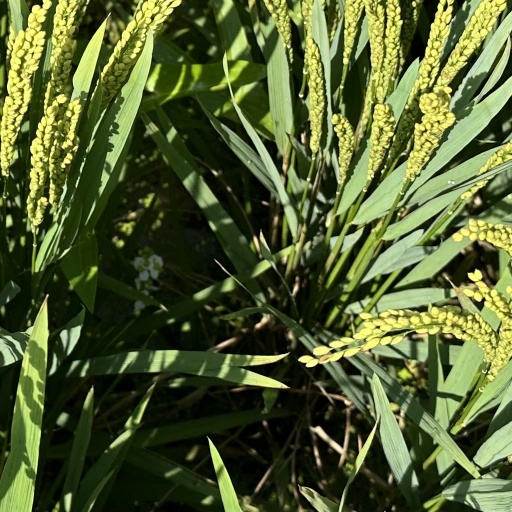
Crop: rice